Punch the Clock

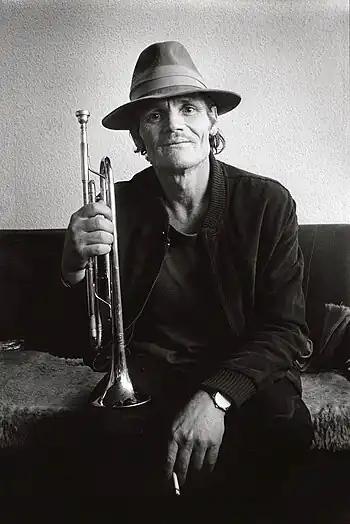
"Shipbuilding" features a trumpet solo by Chet Baker (pictured in 1983).

Described by Perone as the artist's "most overtly antiviolence, antiwar and anti-Thatcher statement to date", "Shipbuilding" is a heavy critique of the Falklands War. Sung from the perspective of an unemployed shipyard worker at the war's start, Costello's lyrics represent a swarm of conflicting emotions: the building of ships brings revenue to the coastal town, but their use brings devastation and death to the young men constructing them. Perone summarises the song as questioning the "balance between monetary gain that comes from the military-industrial complex—in this case the builders of warships—and the loss of life that results from the complex's products." Hinton argues its message is "as direct as an arrow straight through the heart". Additionally, Gouldstone remarks that the artist's sombre response to a political event represents a stark contrast his angry responses displayed on "Armed Forces". Compared to Wyatt's original, Costello's vocal performance is sadder and more accepting. Musically, "Shipbuilding" demonstrates Costello's knowledge of jazz, particularly with Baker's trumpet solo, who Hinton argues "brings out the haunting tones of an instrument which usually brags and blusters". AllMusic's Stewart Mason describes it as one of Costello's finest ballad performances.